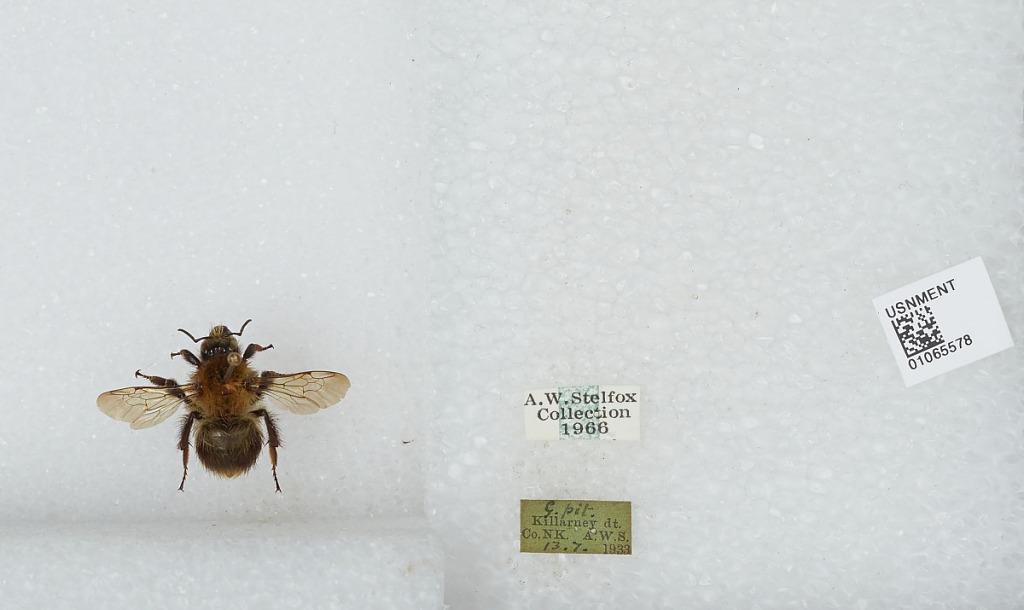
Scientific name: Bombus sp.
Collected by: A. Stelfox
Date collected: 1933-7-13
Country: Ireland
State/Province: Kerry
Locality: Killarney
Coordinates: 52.0581, -9.5075